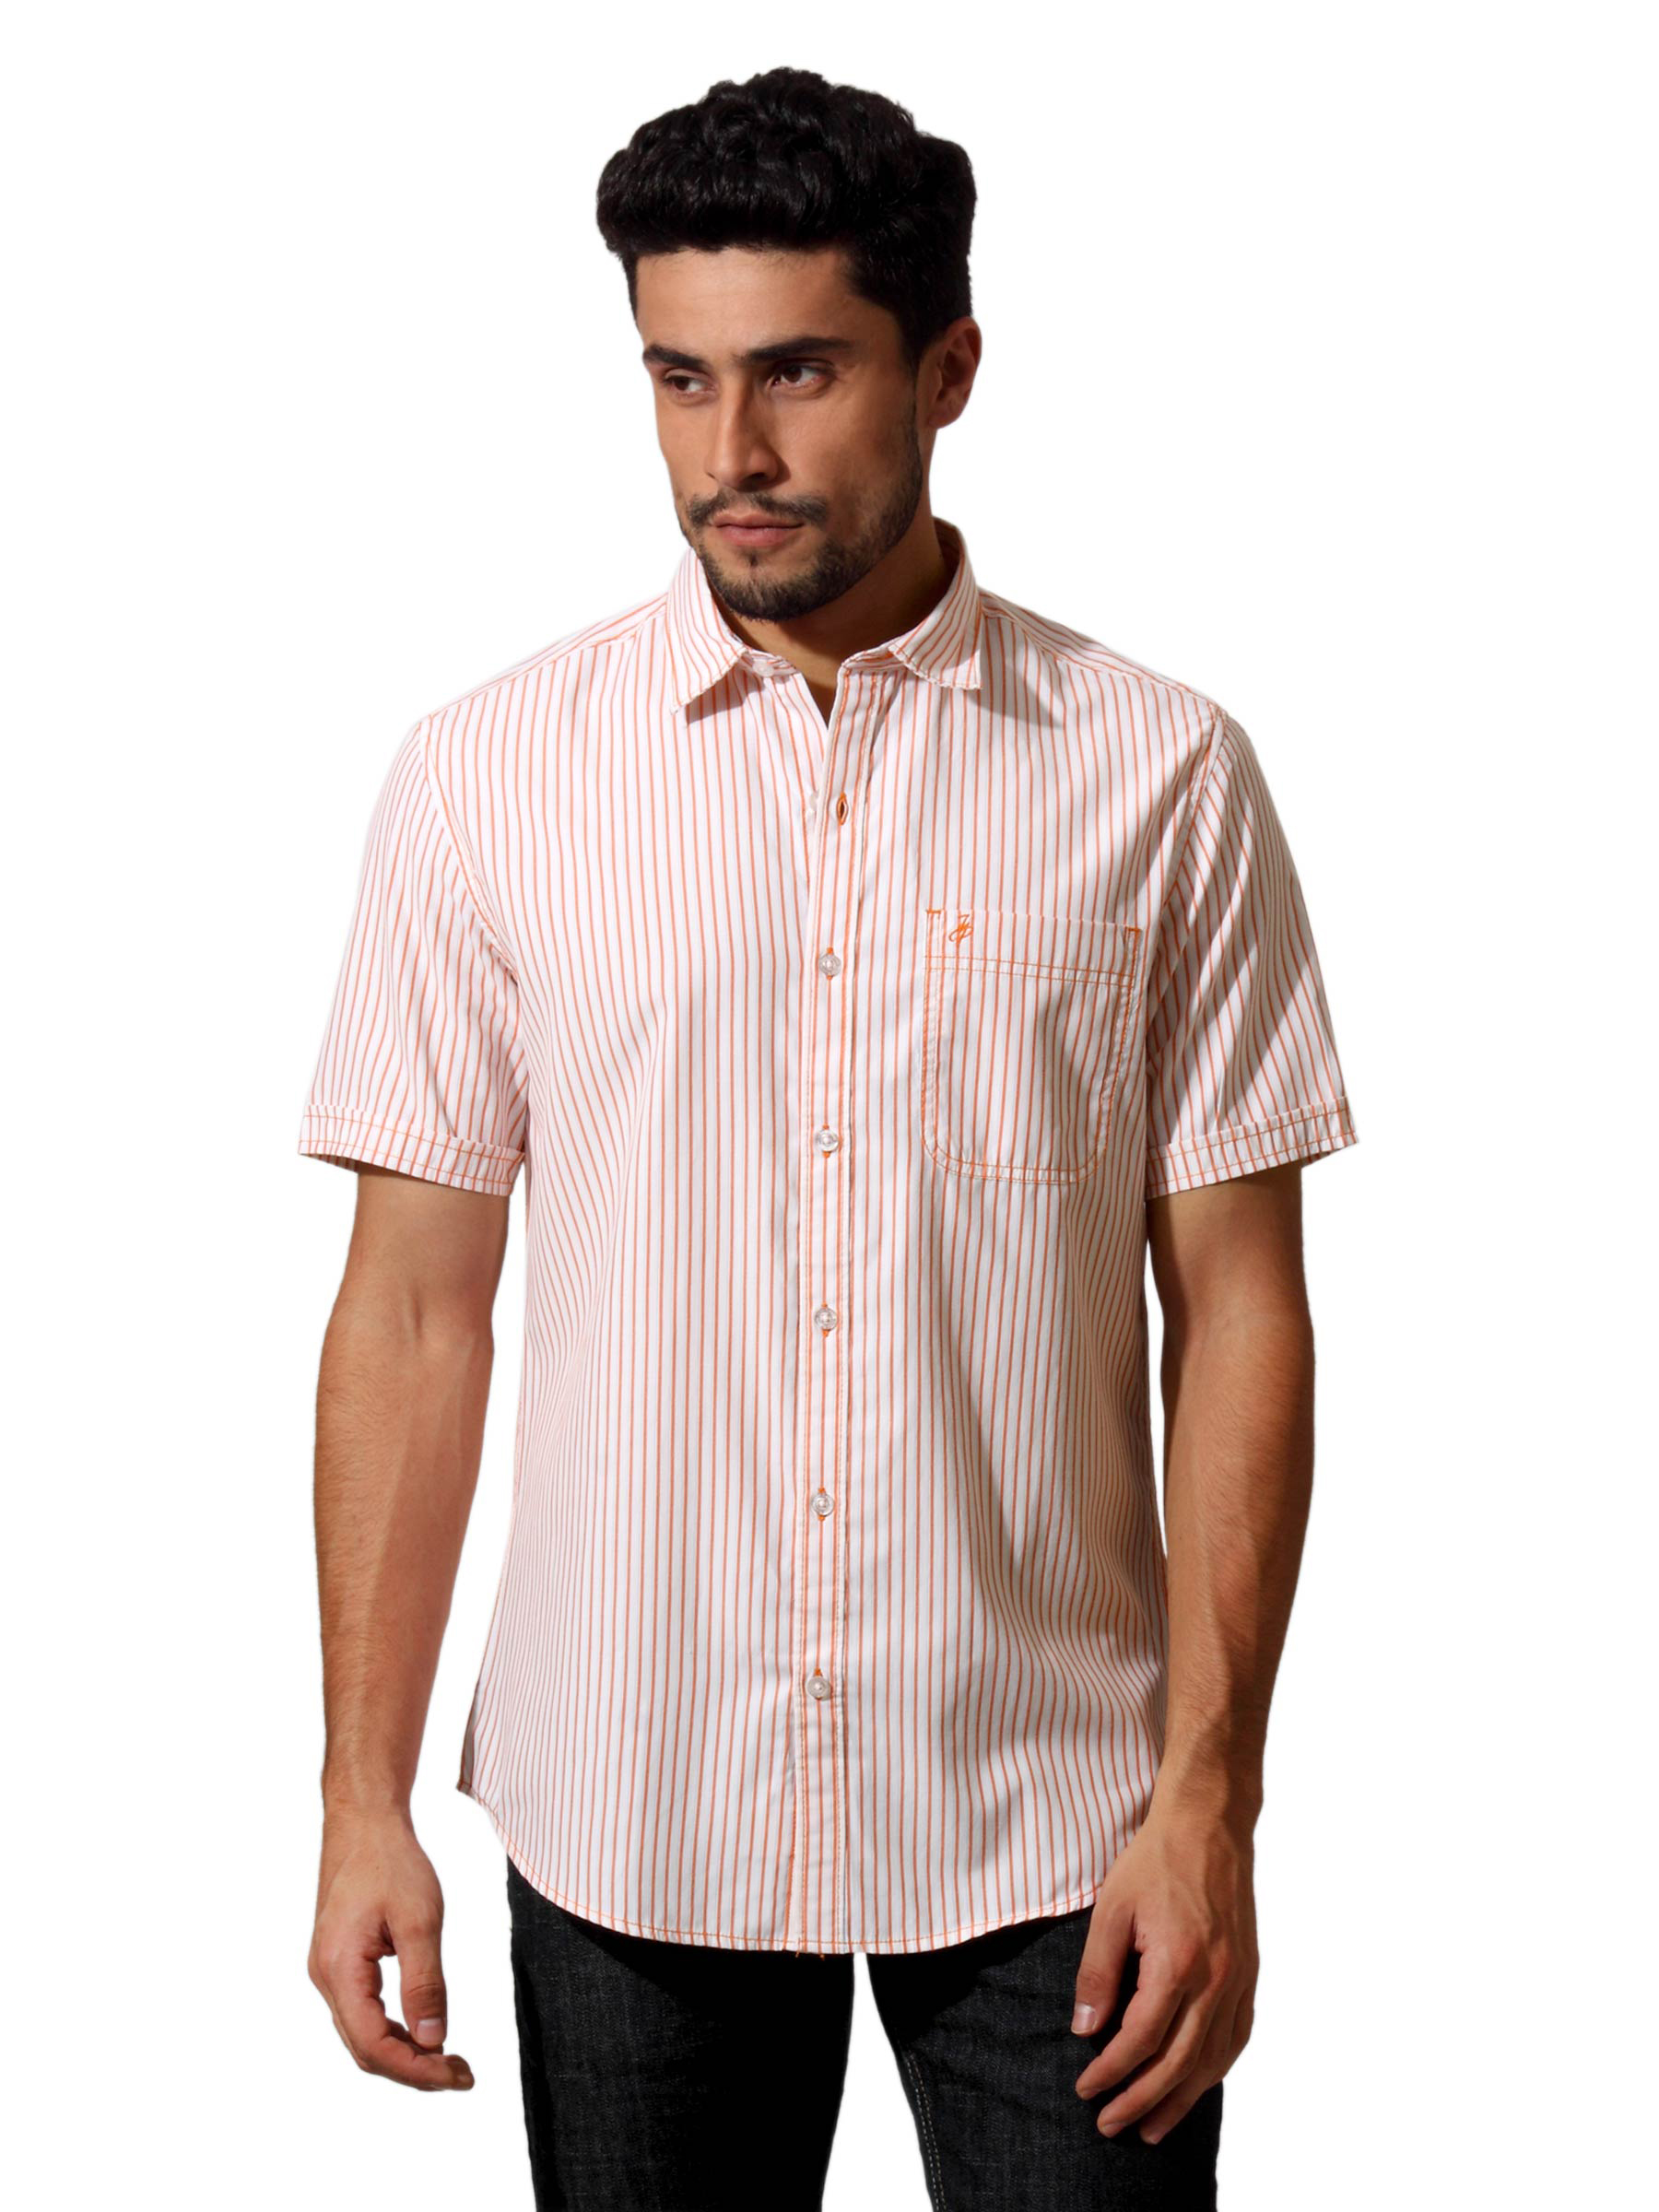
John Players Men Stripes White Shirt
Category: Apparel / Topwear / Shirts
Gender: Men
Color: White
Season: Summer 2012
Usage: Casual